History of Xinjiang

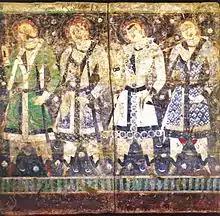
Mural depicting Tocharian donors in Kizil Caves, 432–538 AD

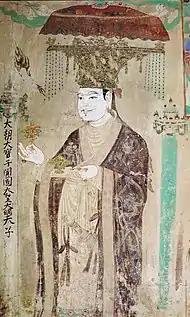
Portrait of Viśa' Saṃbhava, the king of Khotan, Mogao Caves, Dunhuang

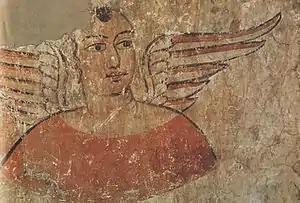
A male figure with wings, from the mural paintings signed "Tita" in the Loulan Kingdom site of Miran (Xinjiang), dated 3rd century AD

After the fall of the Han dynasty (220), there was "only limited and sporadic involvement in the Tarim Basin" by the Chinese. During the third and fourth century, the region was ruled by local rulers. Local city-states such as the Kingdom of Khotan (56–1006), Kashgar (Shule Kingdom), Hotan (Yutian), Kucha (Qiuci) and Cherchen (Qiemo) controlled the western half, while the central region around Turpan was controlled by Gaochang (later known as Qara-hoja). In the 4th century, Zungharia was occupied by Rouran confederation, while the oasis cities south of Tianshan paid tribute to the Rouran. From c. 450 to 560 the Tarim Basin was controlled by the Hephthalites (White Huns), until they were defeated in 560 by the Kök Türk.